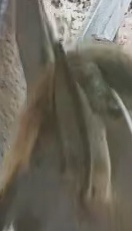
Face region: ears (position_of_ears)
Pain indicator: not_present